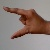
The image shows a hand gesture representing the letter 'Z' in Indian Sign Language.